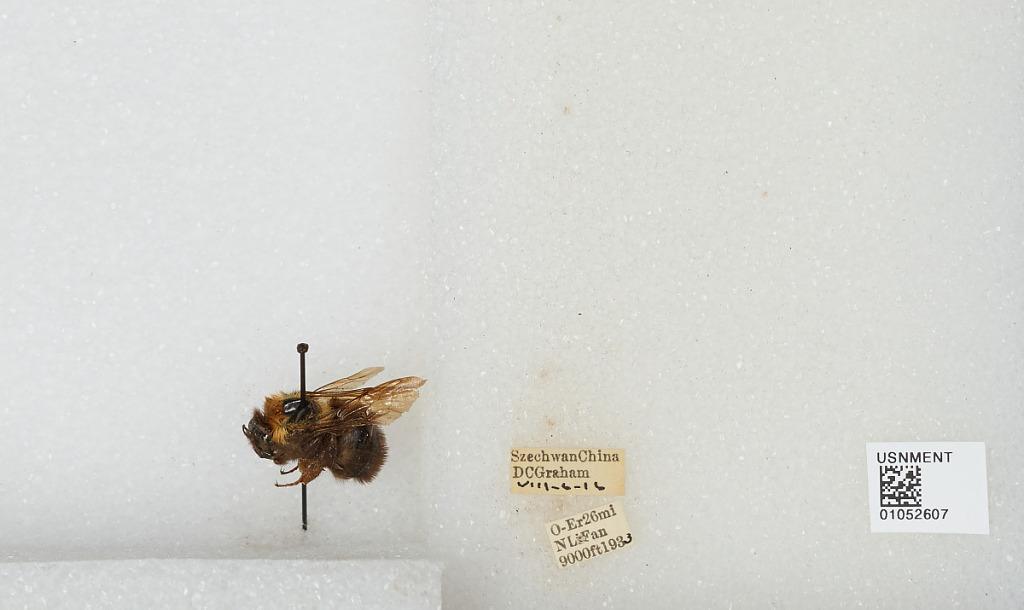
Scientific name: Bombus sp.
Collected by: D. Graham
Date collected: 1933-8-6
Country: China
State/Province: Sichuan
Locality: O-Er 26 miles North Li Fan